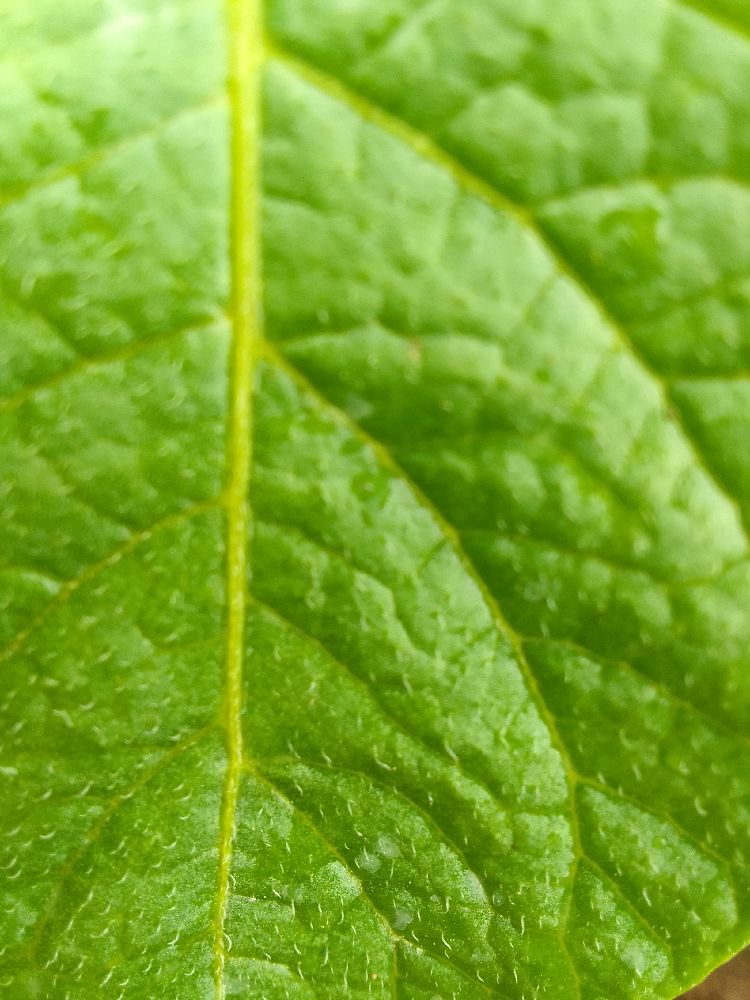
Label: Healthy